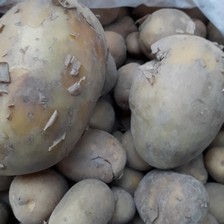
Label: others